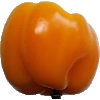
Label: yellow_pepper